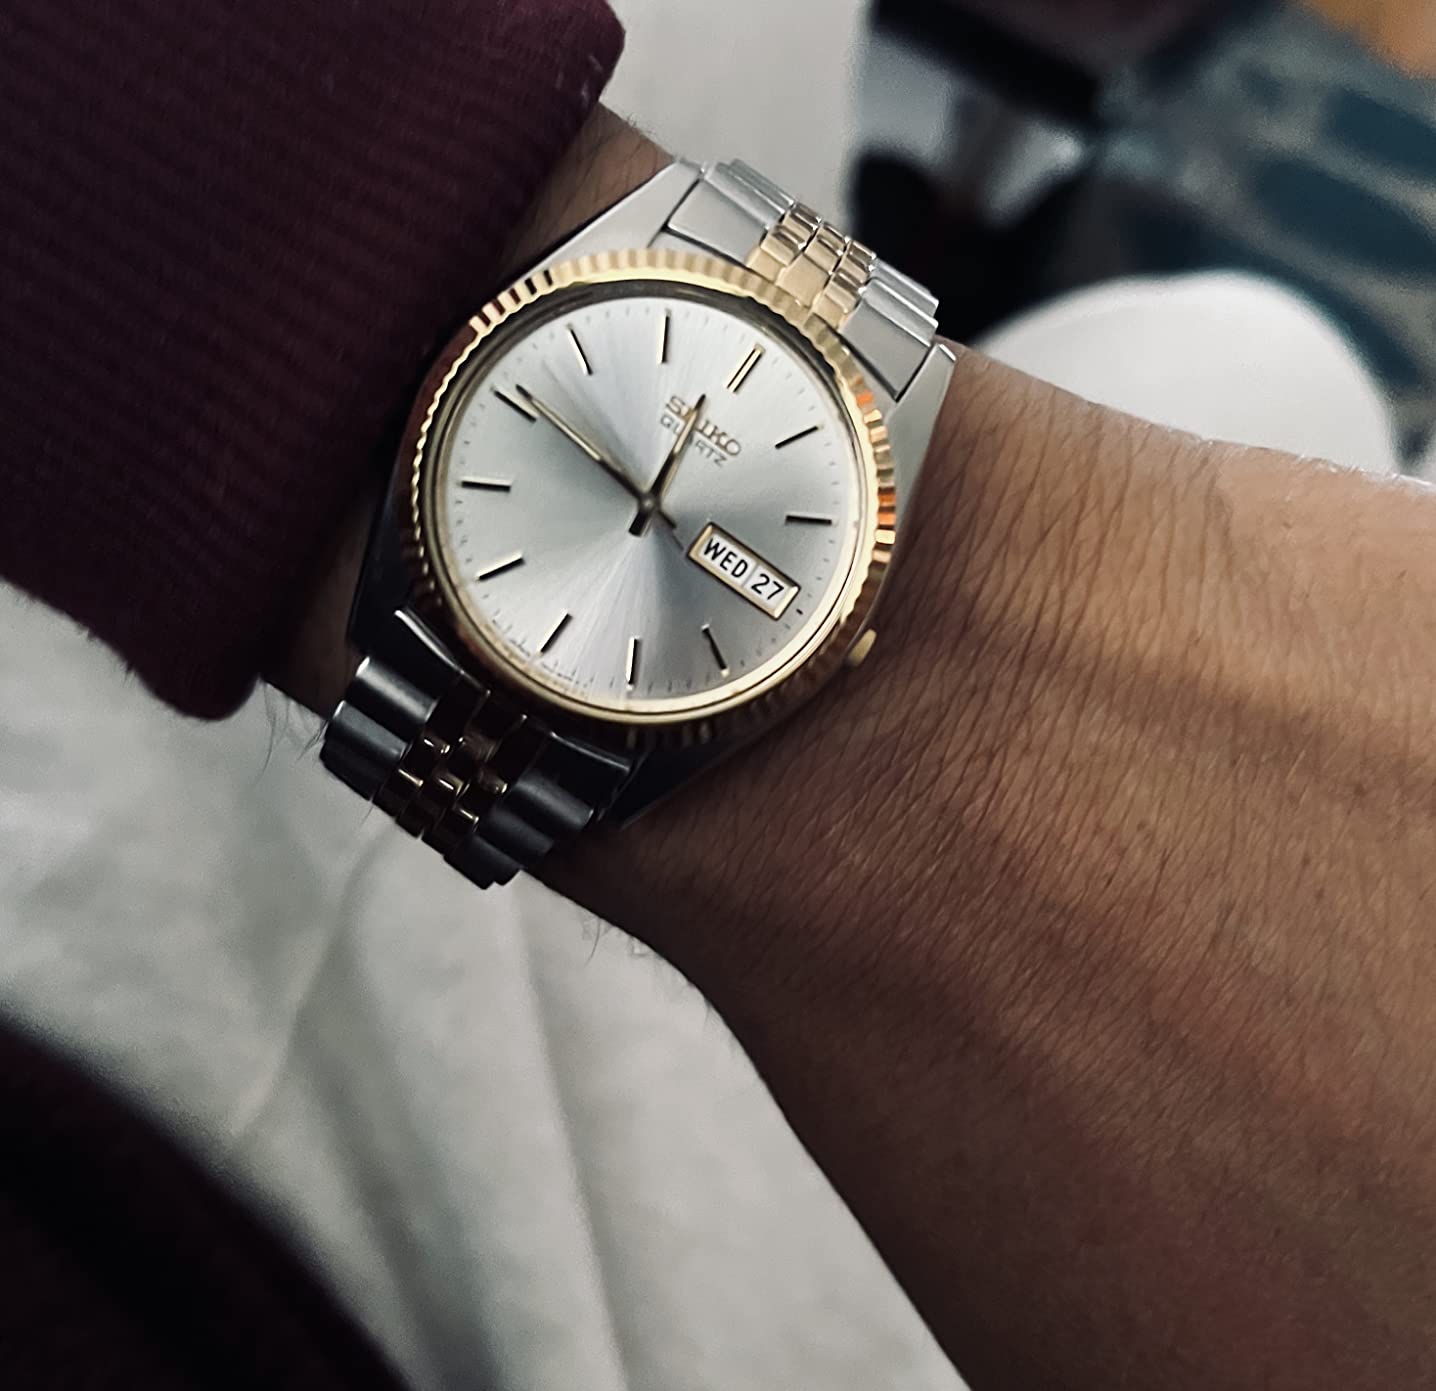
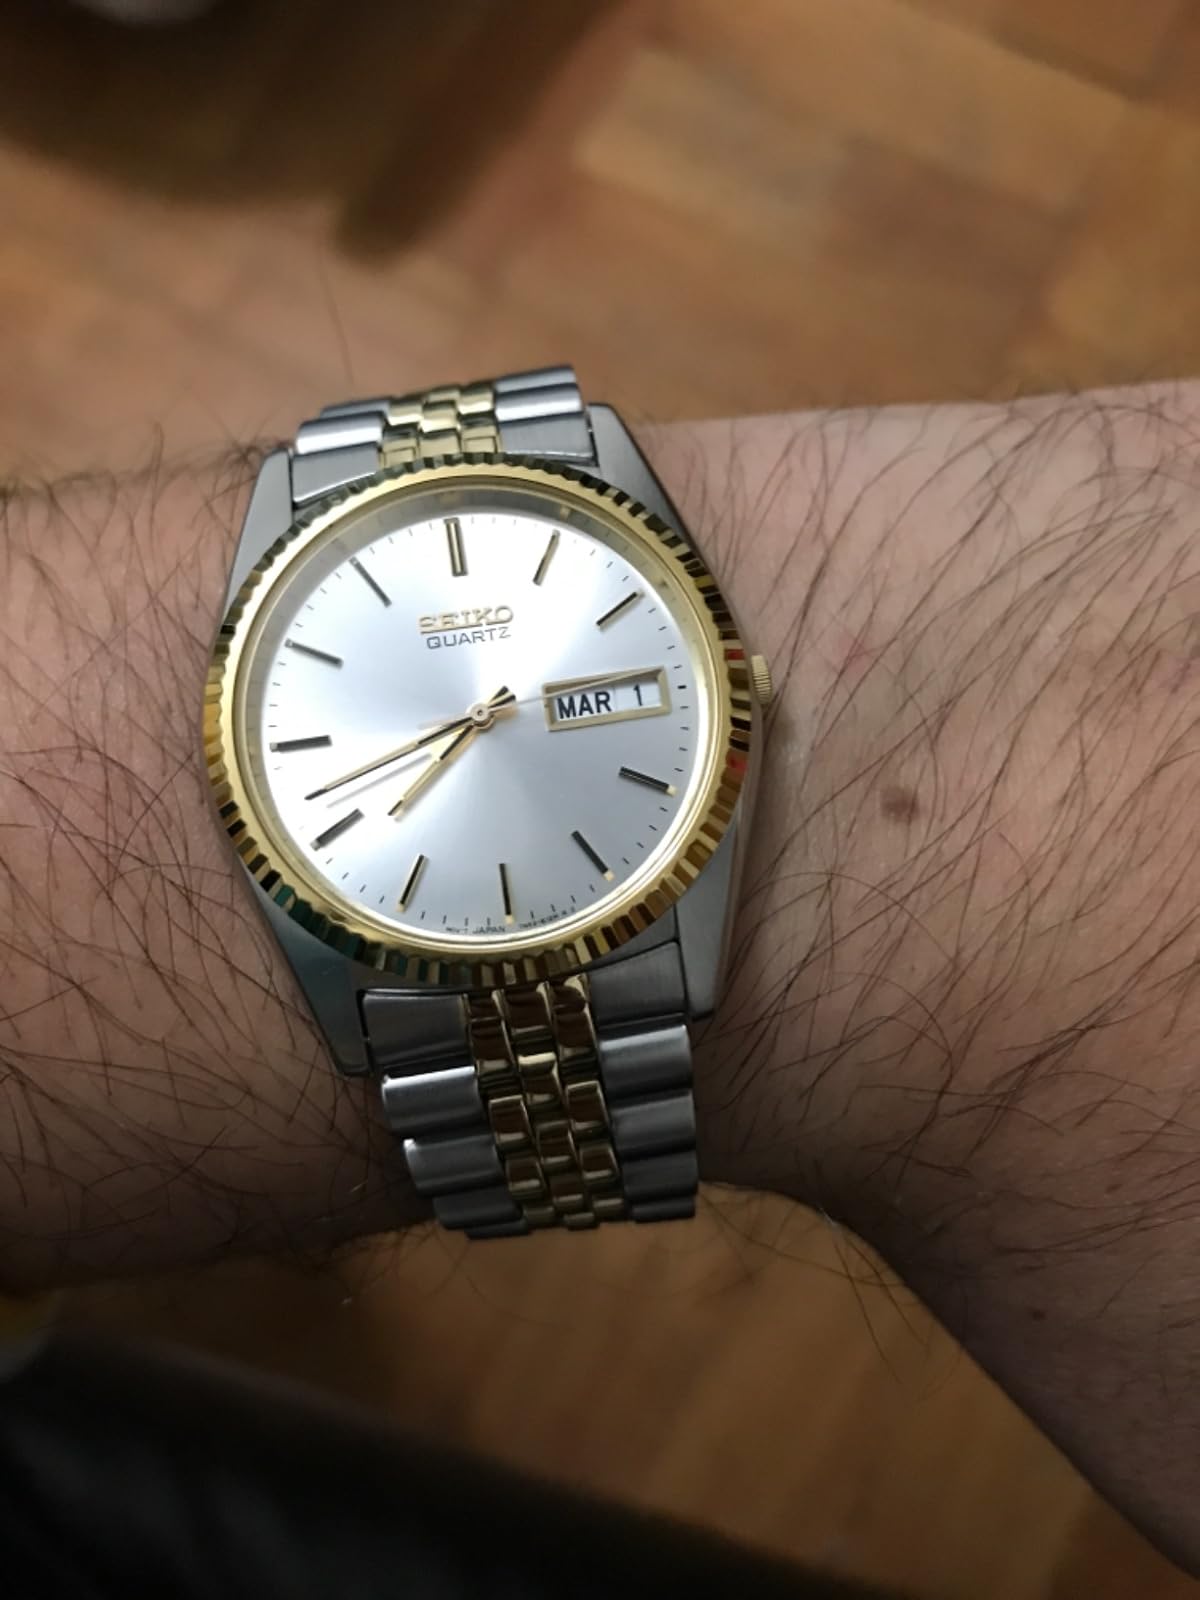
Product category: accessories_watch
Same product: yes